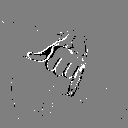
ASL letter: j